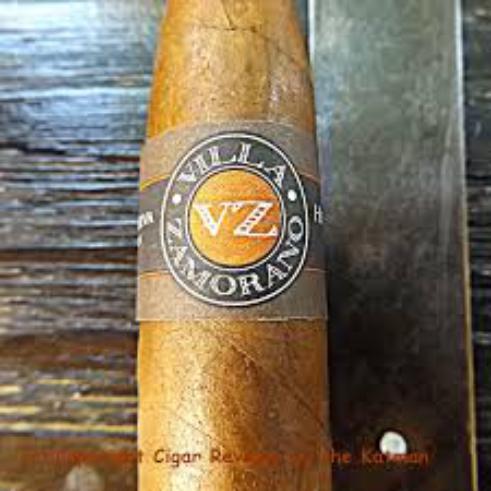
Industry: Necessities